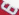
Number: 6